Camino Real de Tierra Adentro

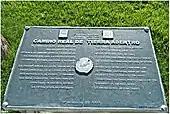
Plate awarded by UNESCO to the recognized sites of the section of the road that runs through Mexican territory

The name is sometimes a source of confusion, since during the Viceroyalty of New Spain all roads passable by horse and cart were called "Camino Real", and a significant number of roads throughout the viceroyalty bore this designation. Similarly, all of the interior territories outside of Mexico City were once called "Tierra Adentro", and particularly the northern parts of the Kingdom. This is why the portion of the road between Santiago de Querétaro and Saltillo was alternatively called "La Puerta de Tierra Adentro" ("The Door of Tierra Adentro"). There have historically been several designated "Caminos Reales de Tierra Adentro" throughout New Spain, perhaps the second most important one after the road to Santa Fe being the one that led out of Saltillo, Coahuila, to the Province of Texas.